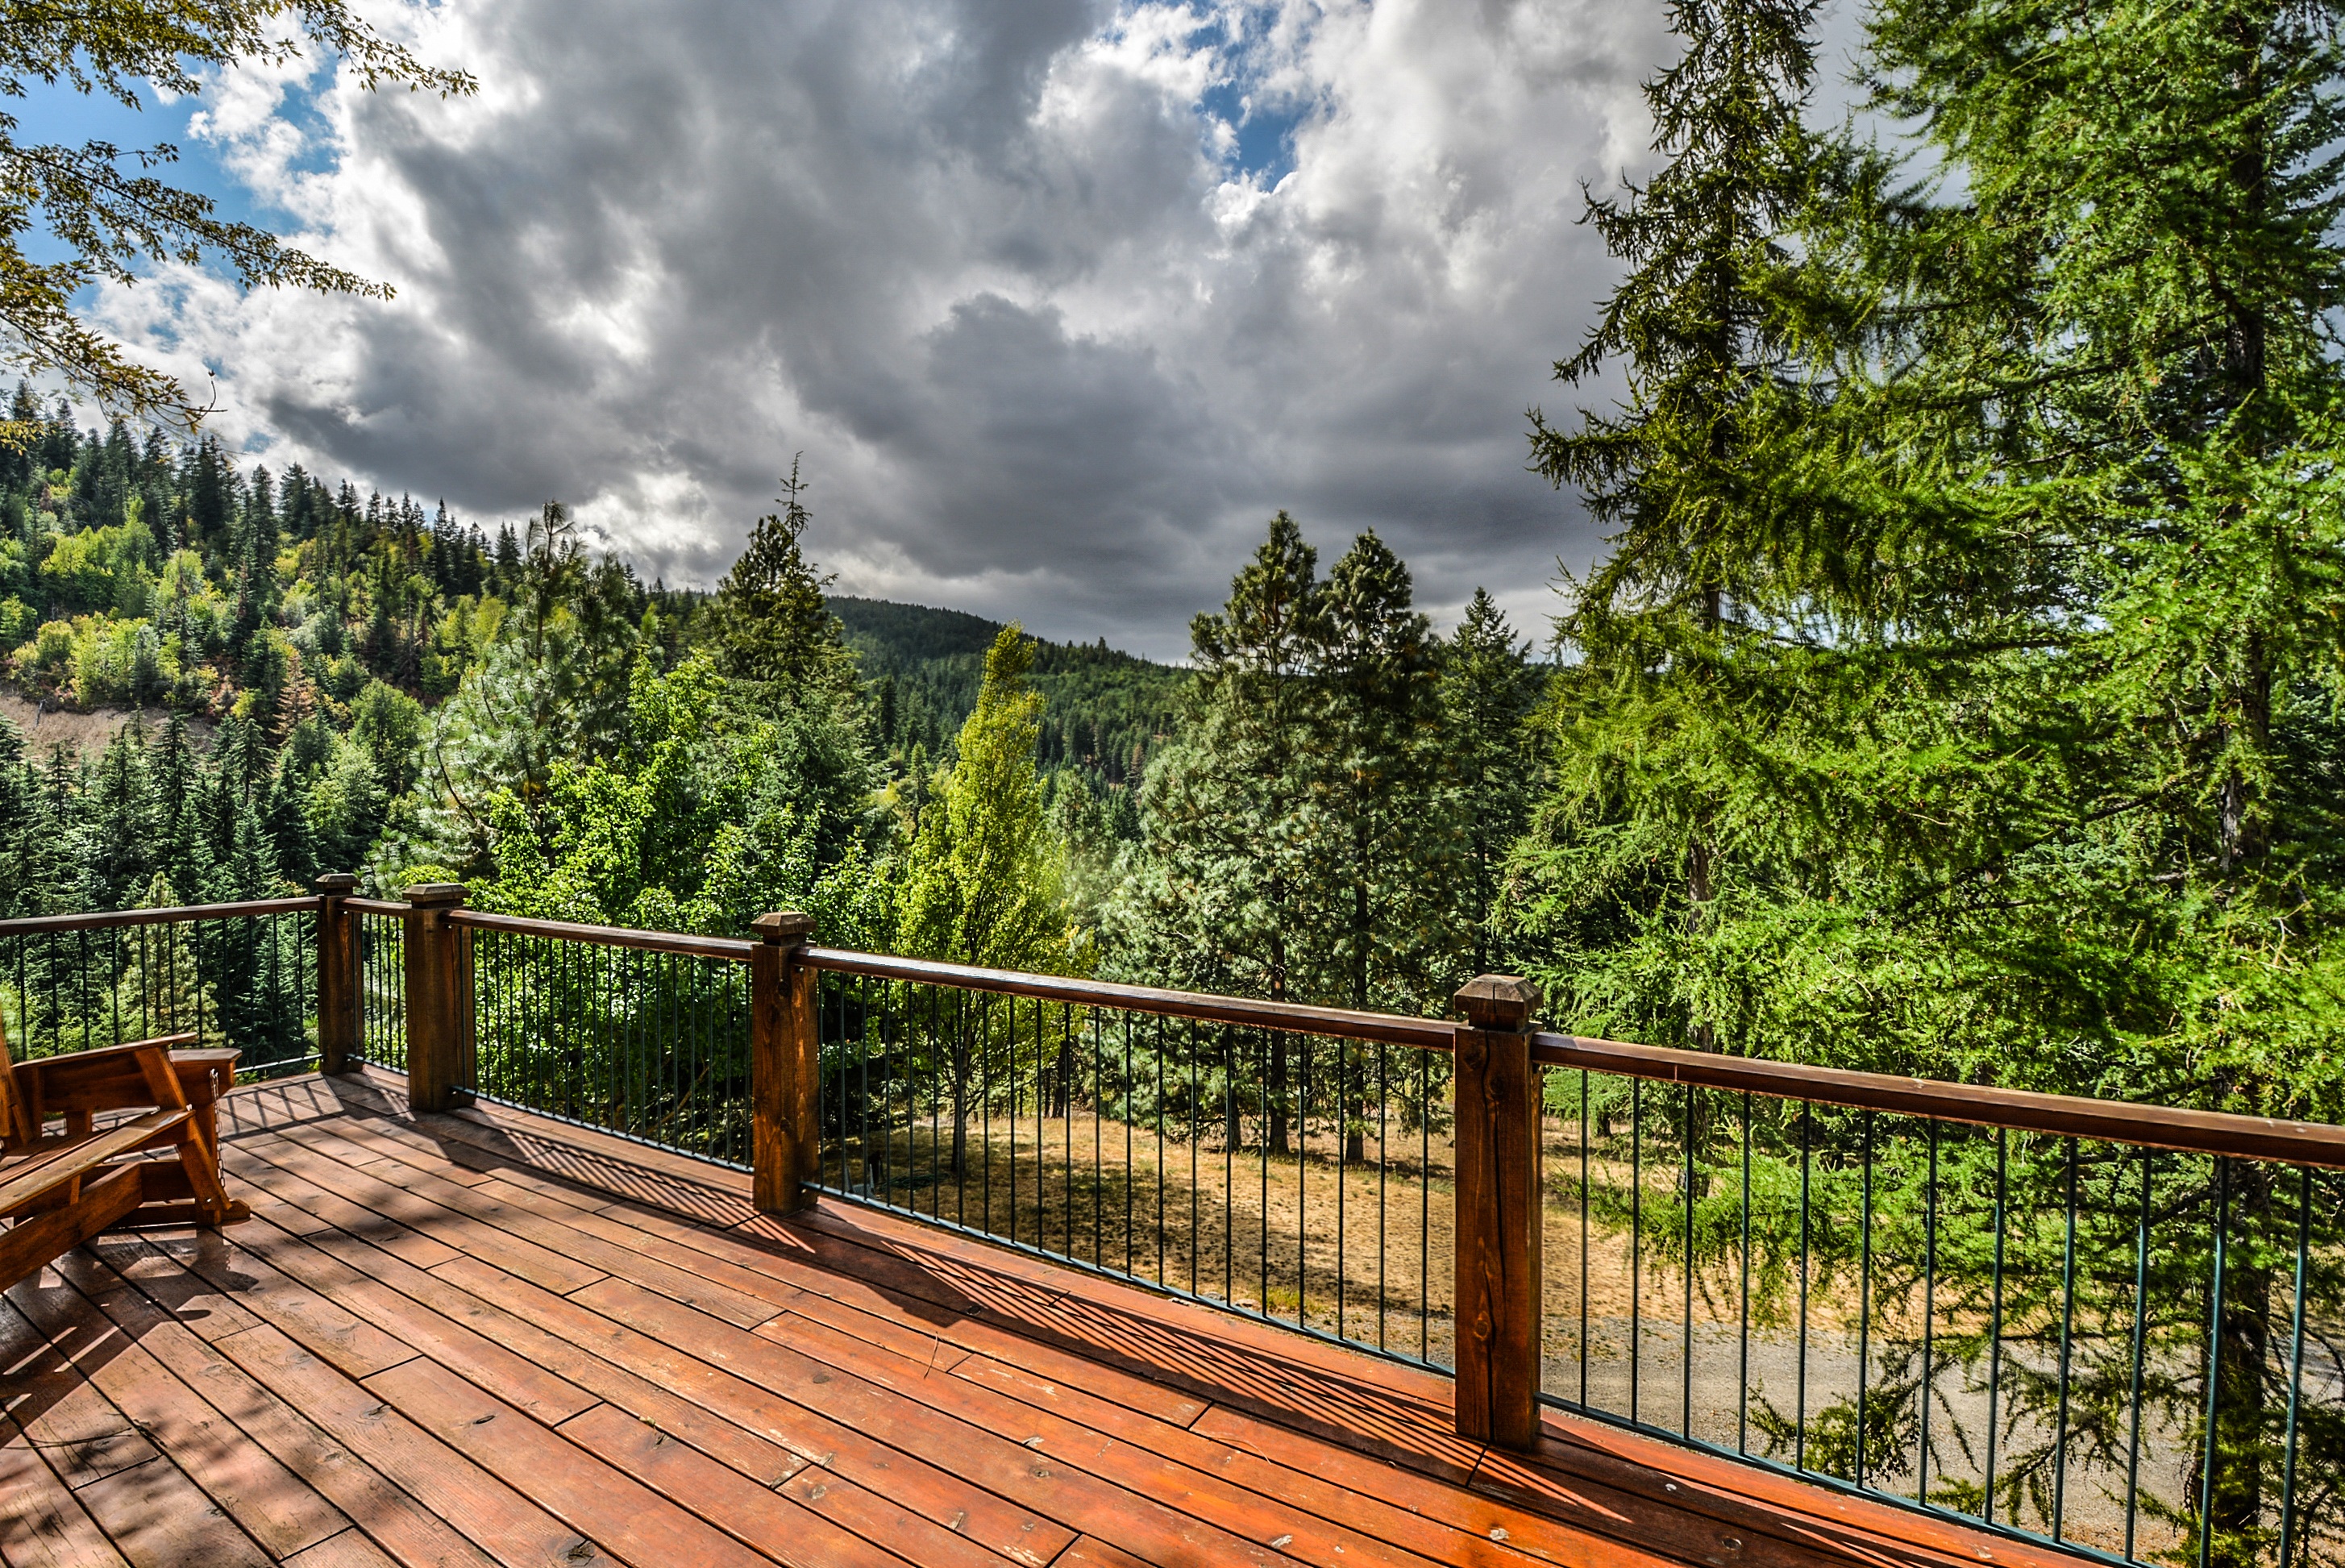
landscape, tree, forest, deck, wood, view, rustic, pine, rural, log, scenery, weather, storm, backyard, garden, trees, clouds, mountains, estate, outdoor structure